The Devil (Javid play)

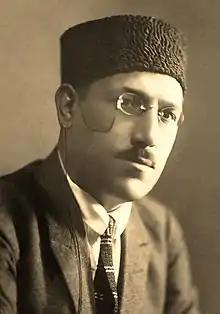
Huseyn Javid, author of the play

As it was pointed out, in the play Huseyn Javid protests against devastating wars and their inspirers, unmasks rotten philosophy of non-resistance to evil, and also “naïve hope of people for triumph of good beginning in the capitalistic world”. It is considered that the dram was written under a perceptible influence of Goethe’s “Faust”, but a literary critic Ali Nazim calls it “Faust’s” imitation. After publication Javid's drama was compared with Pushkin. In investigations of 1937, a tendentious character was given to its popularity; for instance, in B.V.Chobanzade’s work he is referred to Ali Nazim’s citation about Huseyn Javid as “he was the one of rare talents in the whole Soviet Union”.